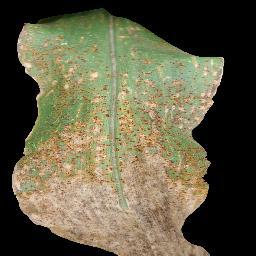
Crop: corn
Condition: (maize)_common_rust